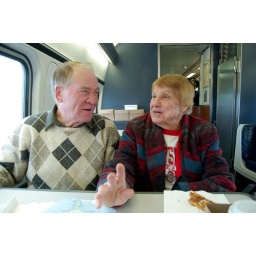
Friendly older people who travel alone meet and talk in the lounge car of the Southwest Chief, an Amtrak train.